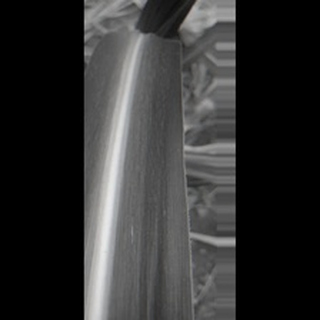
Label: sugarcane_mosaic